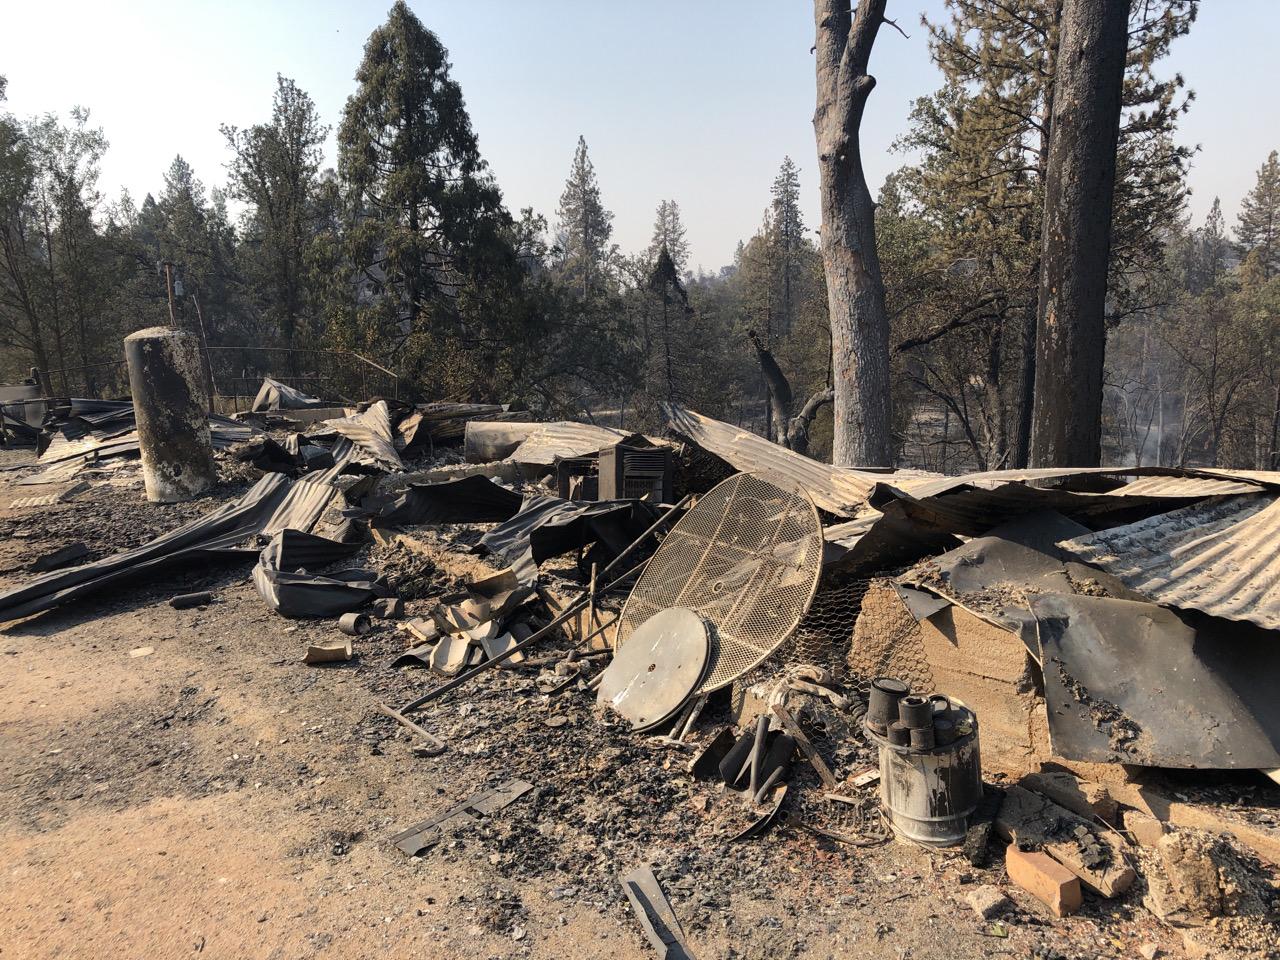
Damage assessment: destroyed